Will P. Brady

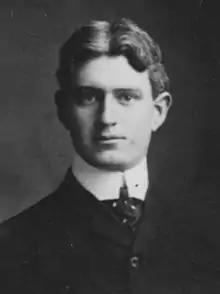
Brady in 1906

William Paul Brady (February 12, 1876February 27, 1943) was an American lawyer. From 1909 to around 1914, he served as the first district attorney for Texas' 70th judicial district, and from 1917 to 1919 he was the judge for the newly created El Paso County Court at Law. Brady prosecuted several high-profile murder cases as a district attorney, including of Agnes Orner, and in a death-penalty case that has since been termed a "legal lynching" of a Mexican boy charged with killing a white woman.